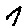
Label: 7